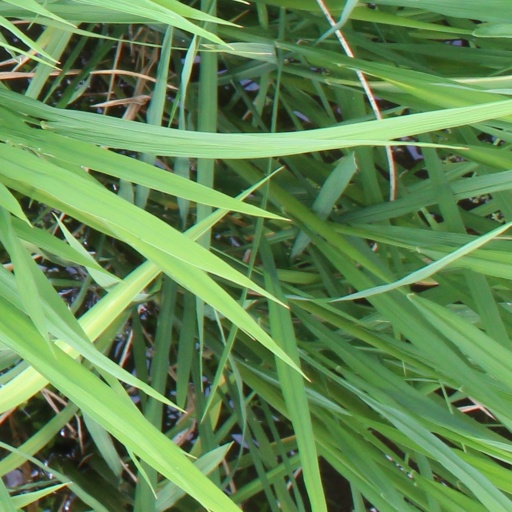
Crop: rice